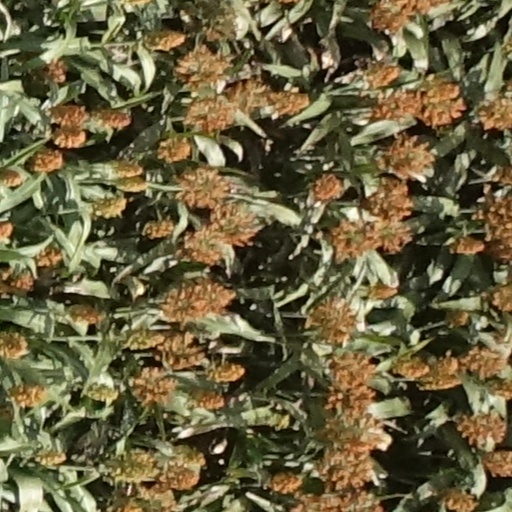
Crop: sorghum